Mytilene

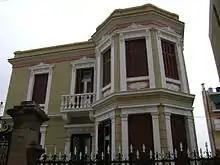
Old mansion, one of the many in the city

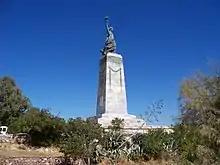
The Liberty Statue of Mytilene.

The town of Mytilene has a large number of neoclassical buildings, public and private houses. Some of them are the building of the Lesbos Prefecture, the old City Hall, the Experimental Lyceum and various mansions and hotels all over the town.